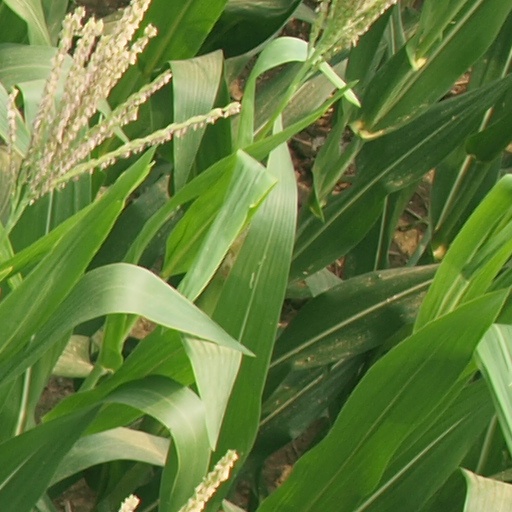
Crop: maize; corn